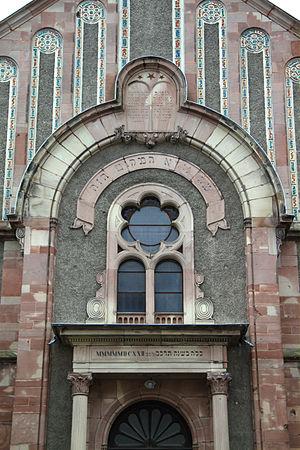
Thann (Haut-Rhin) la synagogue
La synagogue de Thann est un lieu de culte juif de style néo-byzantin construit sous le Second Empire au centre de la ville de Thann, en Alsace, France.